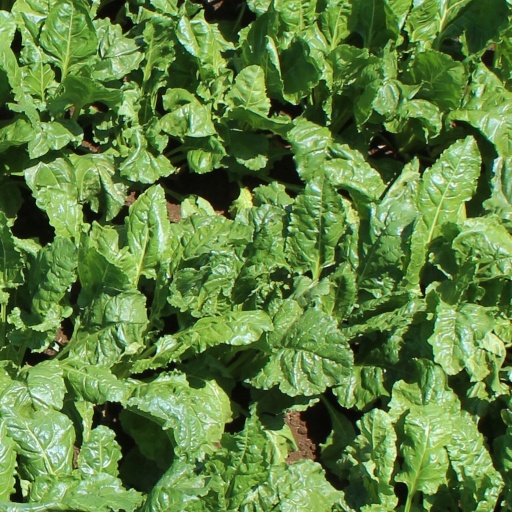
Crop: sugar beet